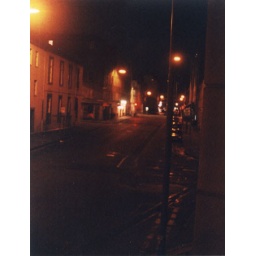
view from the living room window at my old flat in west richmond street